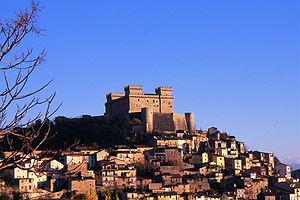
Celano est une commune de la province de L'Aquila dans les Abruzzes en Italie.